Fortaleza de Santa Teresa

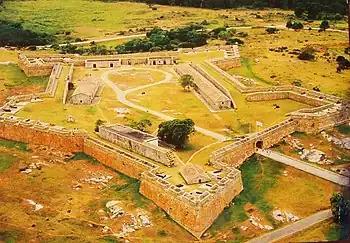
Fortaleza de Santa Teresa

The Fortaleza de Santa Teresa, or Fortaleza Santa Tereza is a military fortification located south of Chuy and northeast of Montevideo on Route 9, in the Rocha Department of eastern Uruguay. It lies about from the coast at Playa la Moza, almost halfway between Angostura (to the south) and La Coronilla (to the north),